ABBA

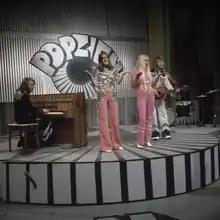
ABBA (known as Björn & Benny Agnetha & Anni-Frid) at Popzien in 1973

In 1973, the band and their manager Stig Anderson decided to have another try at Melodifestivalen, this time with the song "Ring Ring". The studio sessions were handled by Michael B. Tretow, who experimented with a "wall of sound" production technique that became a distinctive new sound thereafter associated with ABBA. Stig Anderson arranged an English translation of the lyrics by Neil Sedaka and Phil Cody and they thought this would be a success. However, on 10 February 1973, the song came third in Melodifestivalen; thus it never reached the Eurovision Song Contest itself. Nevertheless, the group released their debut studio album, also called "Ring Ring". The album did well and the "Ring Ring" single was a hit in many parts of Europe and also in South Africa. However, Stig Anderson felt that the true breakthrough could only come with a UK or US hit.